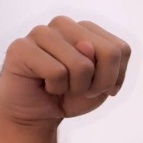
ASL sign: N